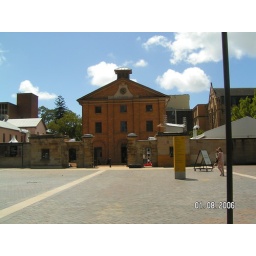
This building was one of the earliest government buildings in the city - where they housed convicts for a while